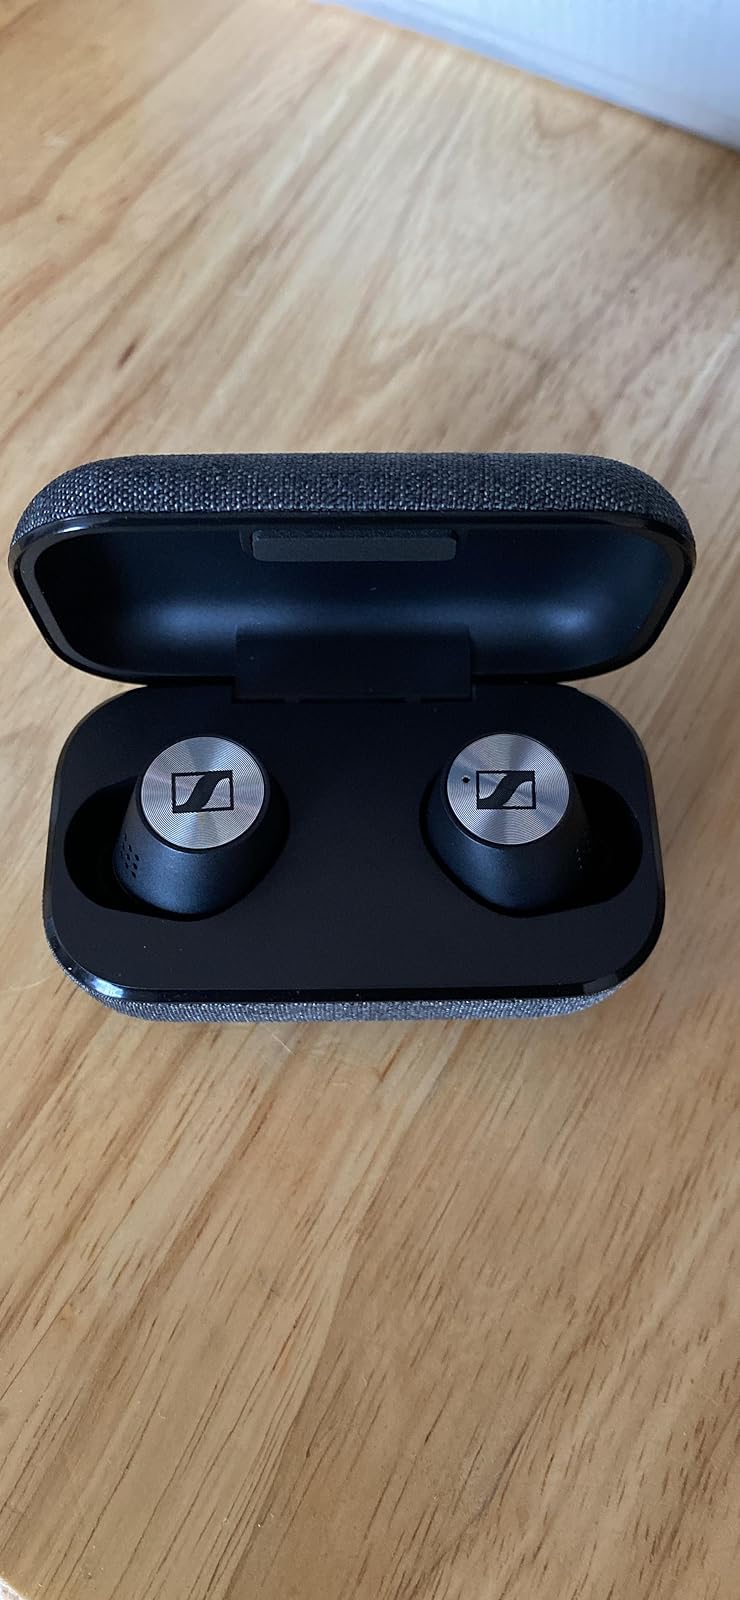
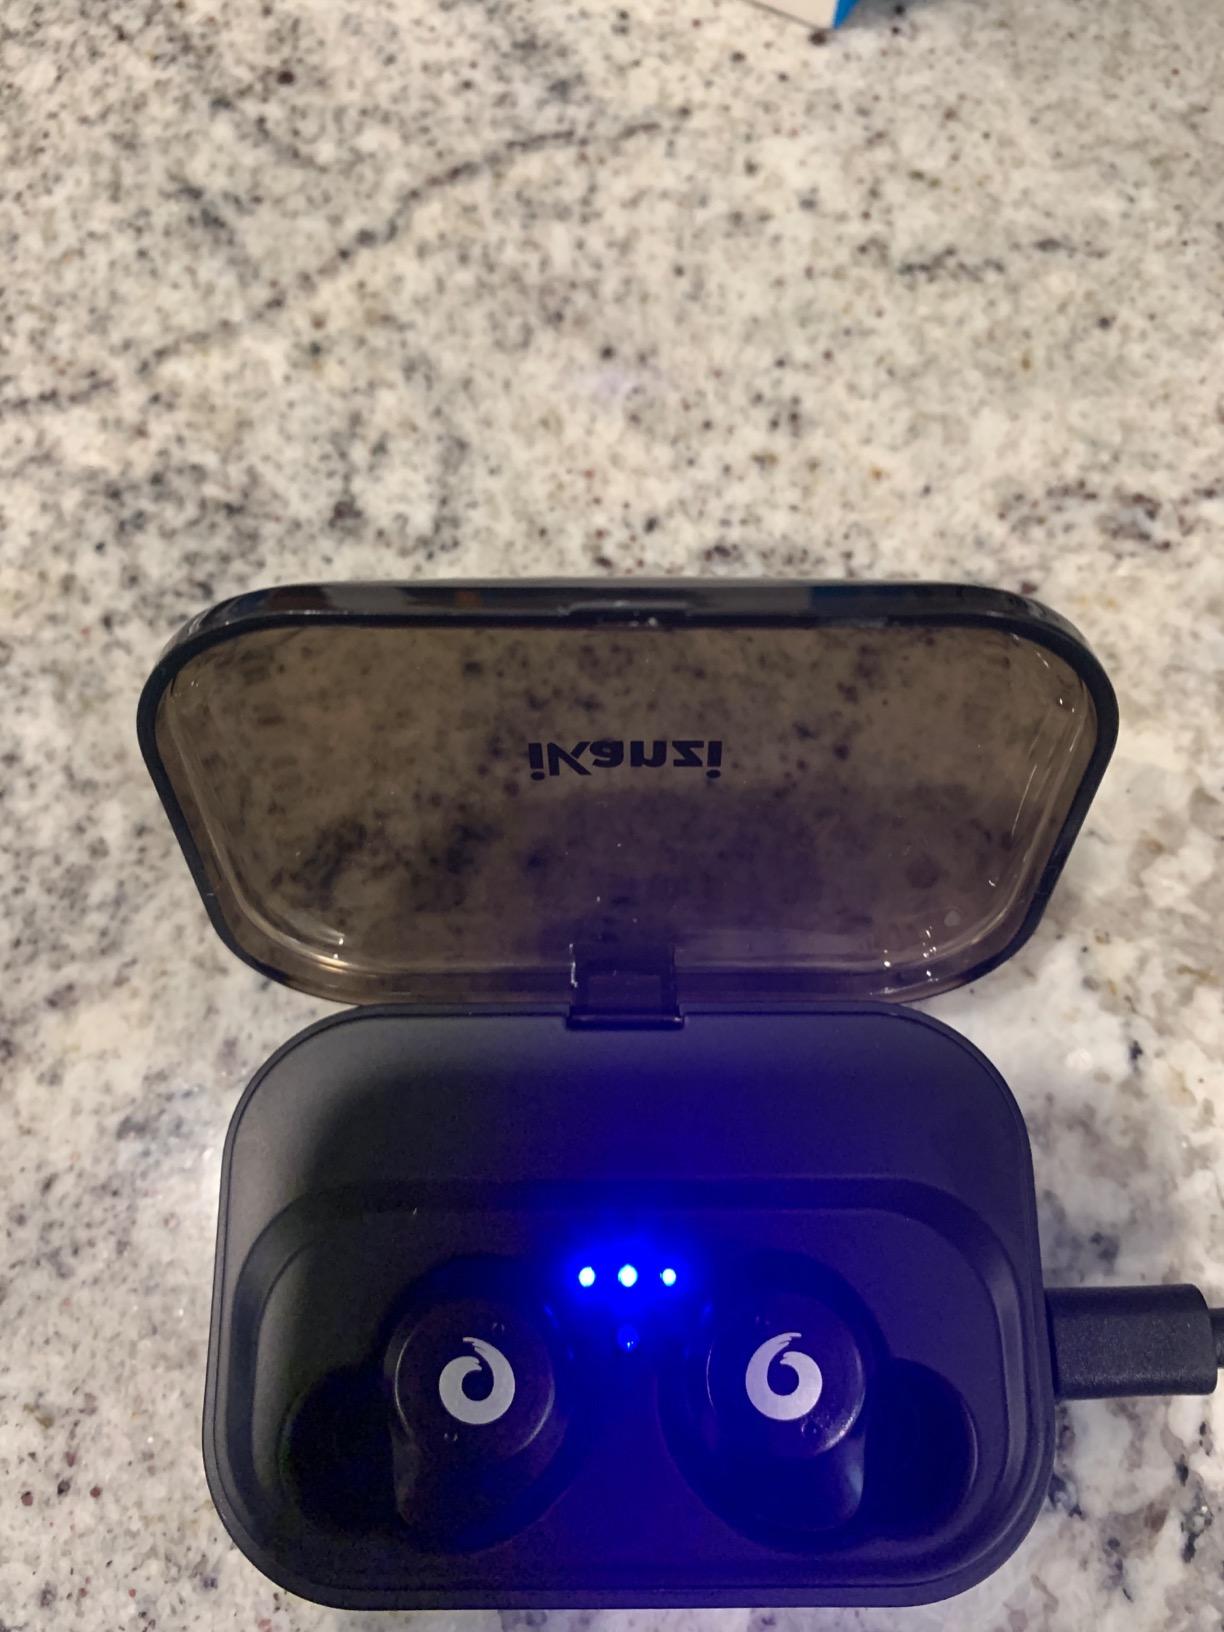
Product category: earbuds
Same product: no